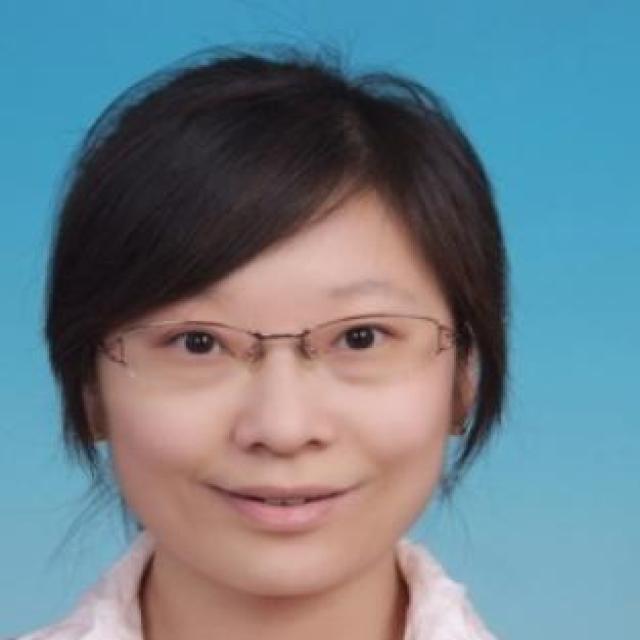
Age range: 21-44